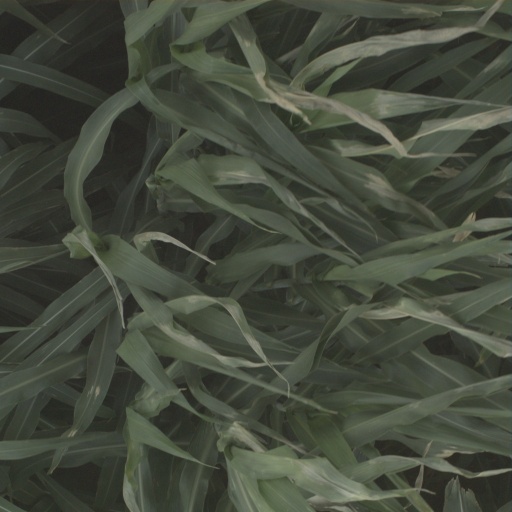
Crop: sorghum